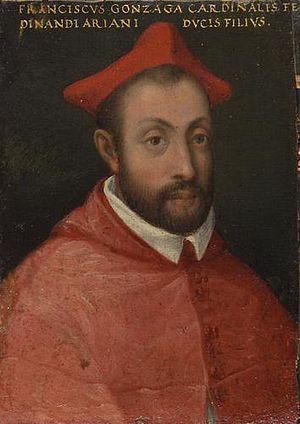
Francesco Gonzaga est un cardinal italien du XVIᵉ siècle.